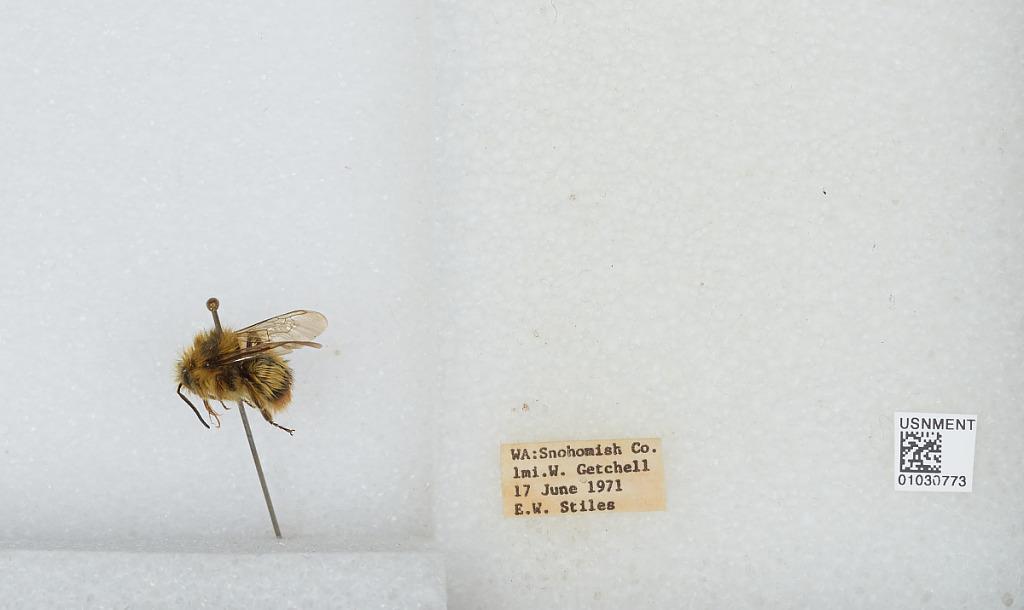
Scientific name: Bombus (Pyrobombus) mixtus Cresson
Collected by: E. Stiles
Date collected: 1971-6-17
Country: United States
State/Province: Washington
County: Snohomish
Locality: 1 mile west of Getchell
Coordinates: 48.0722, -122.119